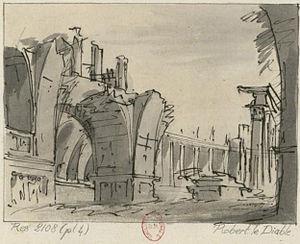
Pierre-Luc-Charles Ciceri, né le 17 août 1782 à Saint-Cloud et mort le 22 août 1868 à Saint-Chéron, est un peintre et décorateur de théâtre français.
Robert le Diable est un opéra en cinq actes sur un livret d'Eugène Scribe et Germain Delavigne, et une musique composée par Giacomo Meyerbeer. Adaptée de la légende médiévale de Robert le Diable, l’œuvre est le dixième opéra de Giacomo Meyerbeer, et son premier composé pour l’Opéra de Paris.